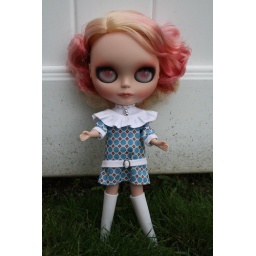
in a lovely new dress from leisurely grass :)